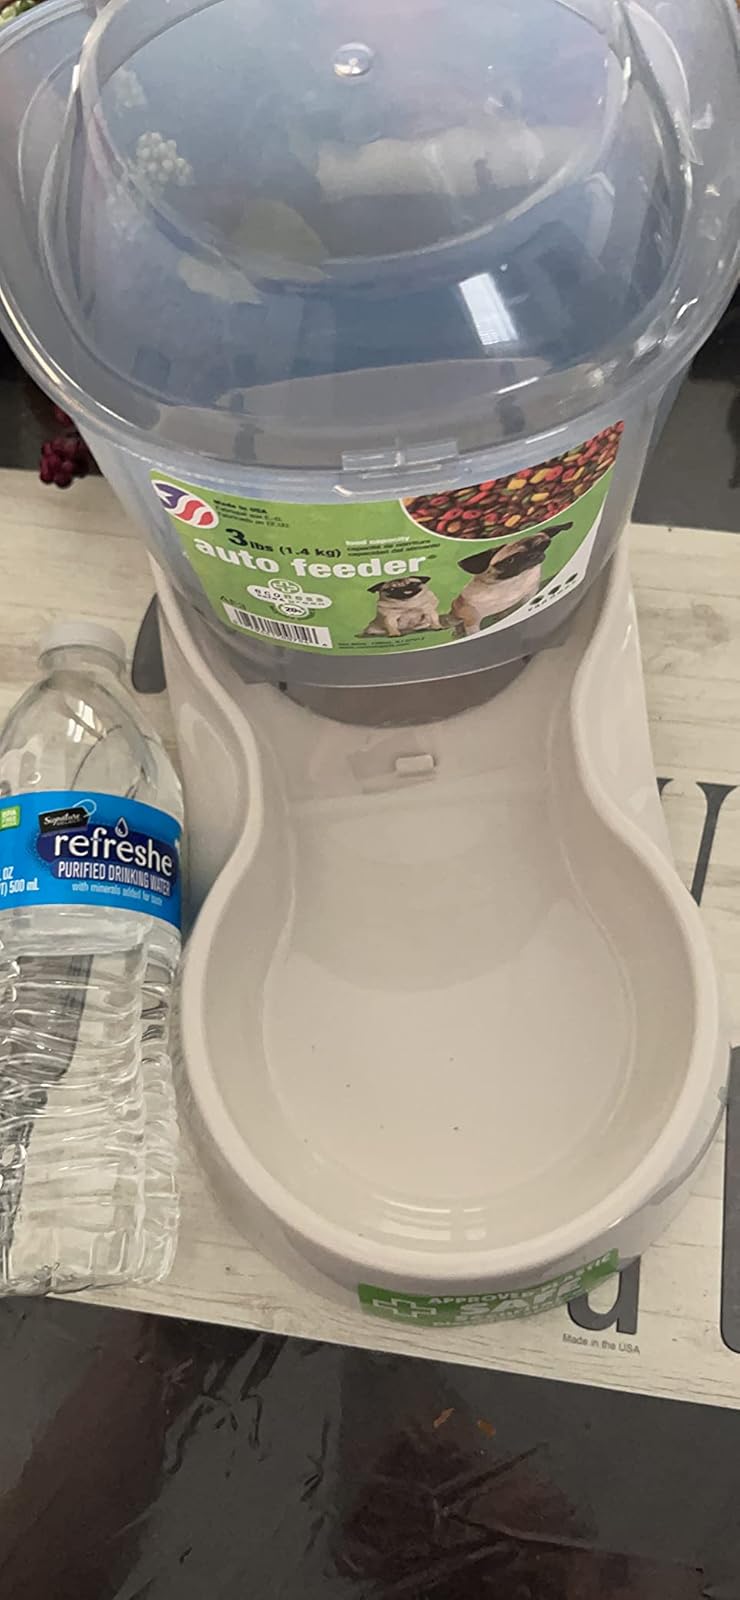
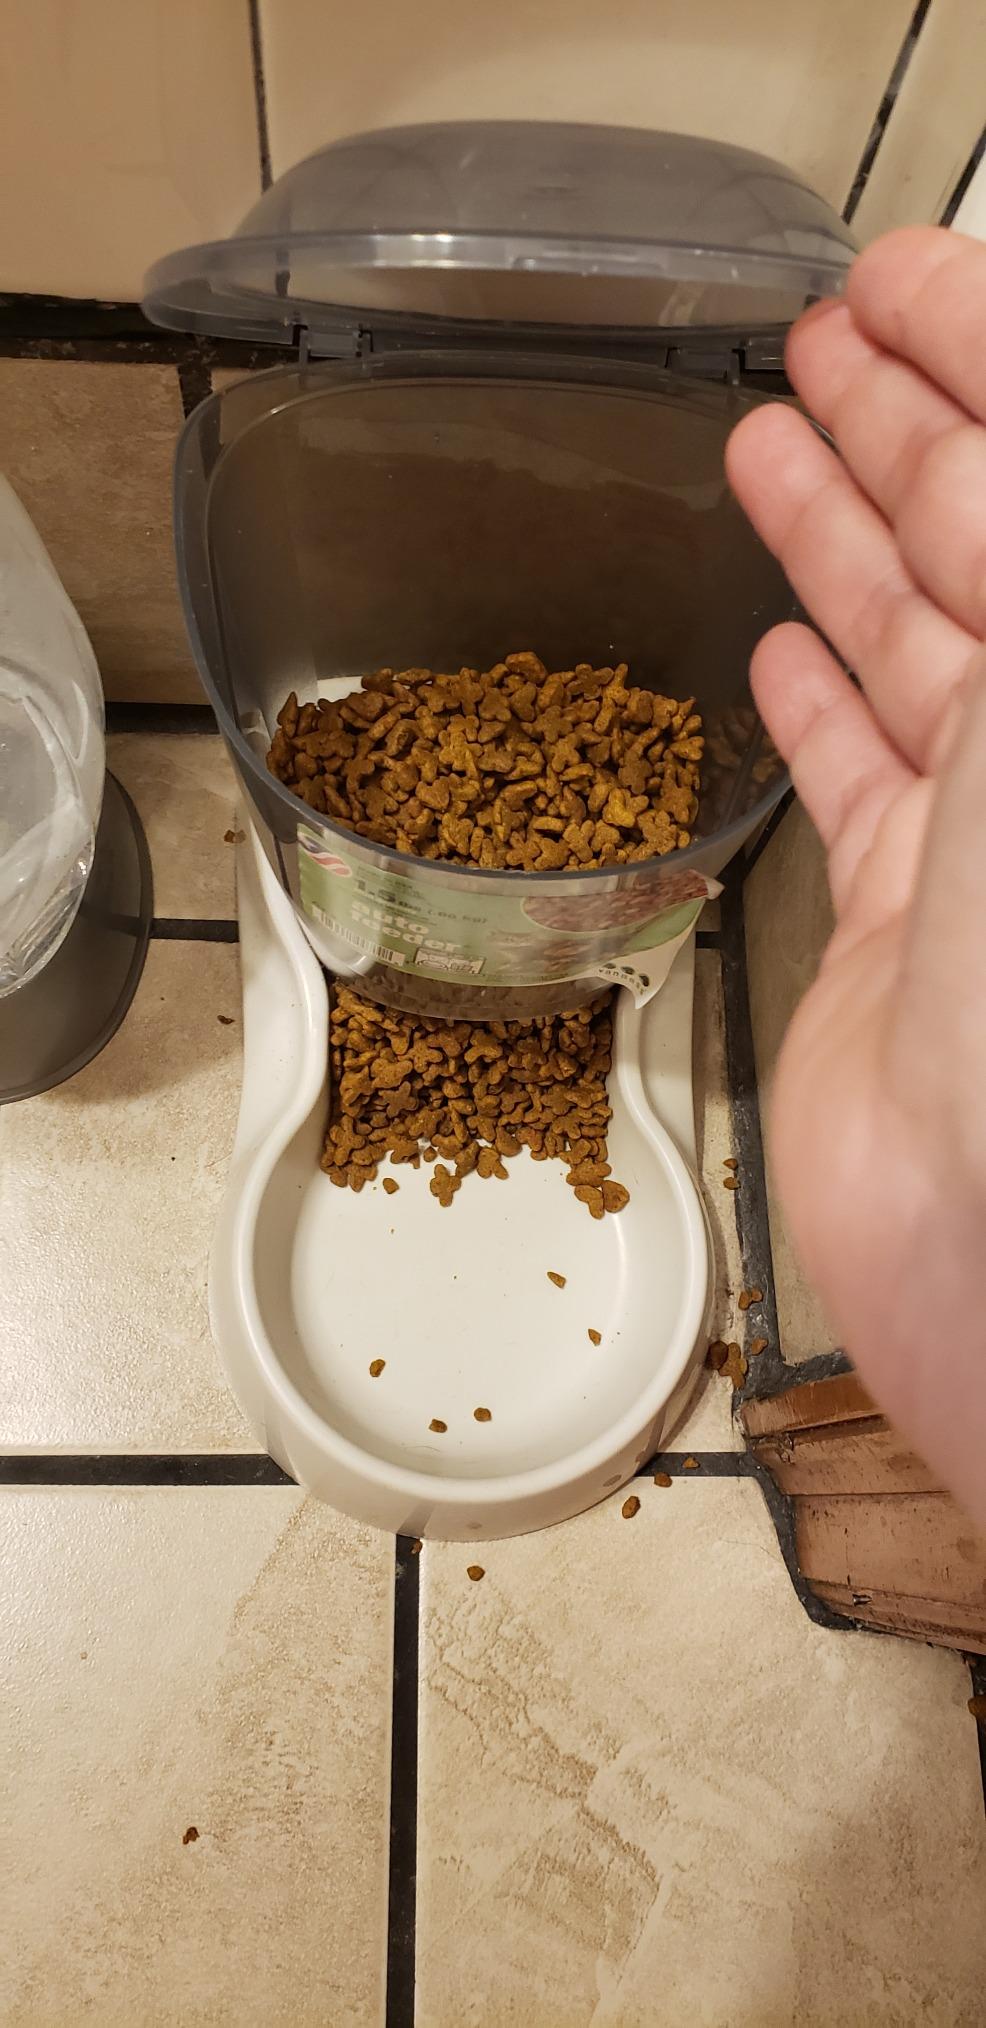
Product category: items_feeder
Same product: yes